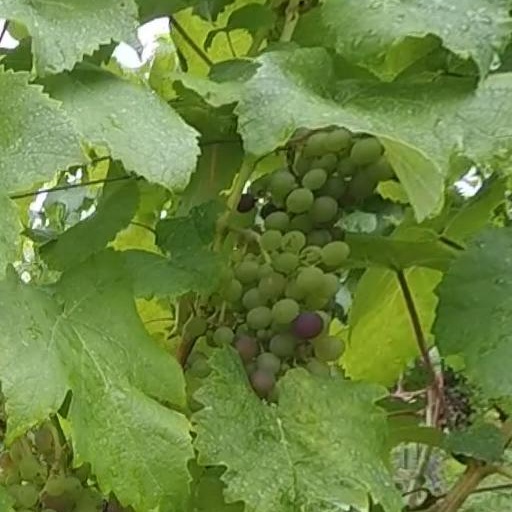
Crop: grape